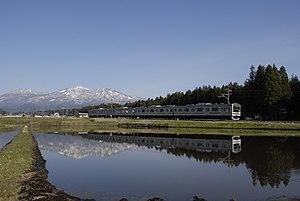
La ligne Nikkō est une ligne ferroviaire du réseau JR East au Japon. Elle relie les gares d'Utsunomiya et Nikkō dans la préfecture de Tochigi.